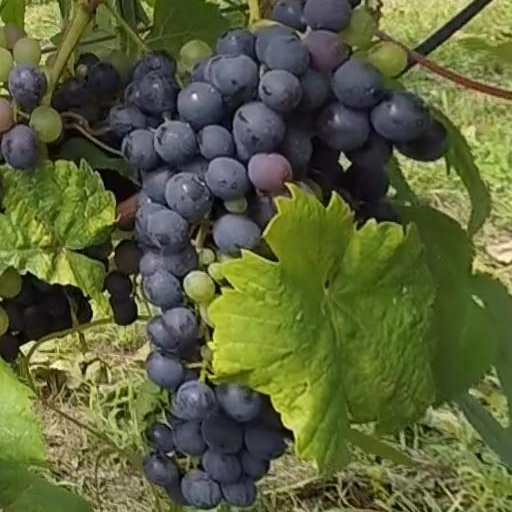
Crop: grape